Cabo Wabo 250

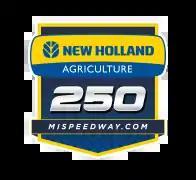
New Holland Agriculture was the title sponsor of the race in 2021 and 2022

First held in 1992, the race was a 200 mile event from its inception through 1999, and was extended to starting with the 2000 race.